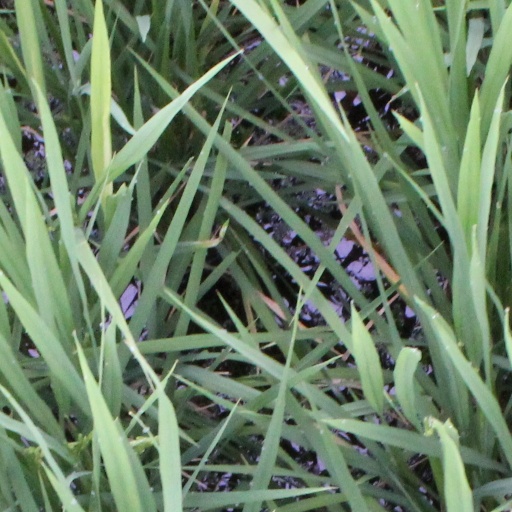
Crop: rice